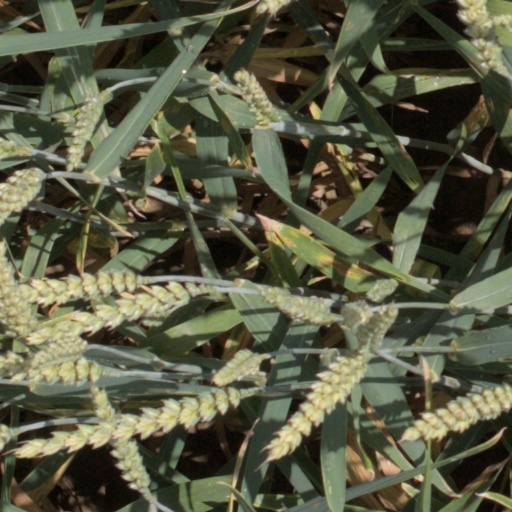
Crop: wheat